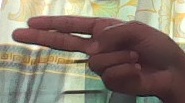
ASL sign: H